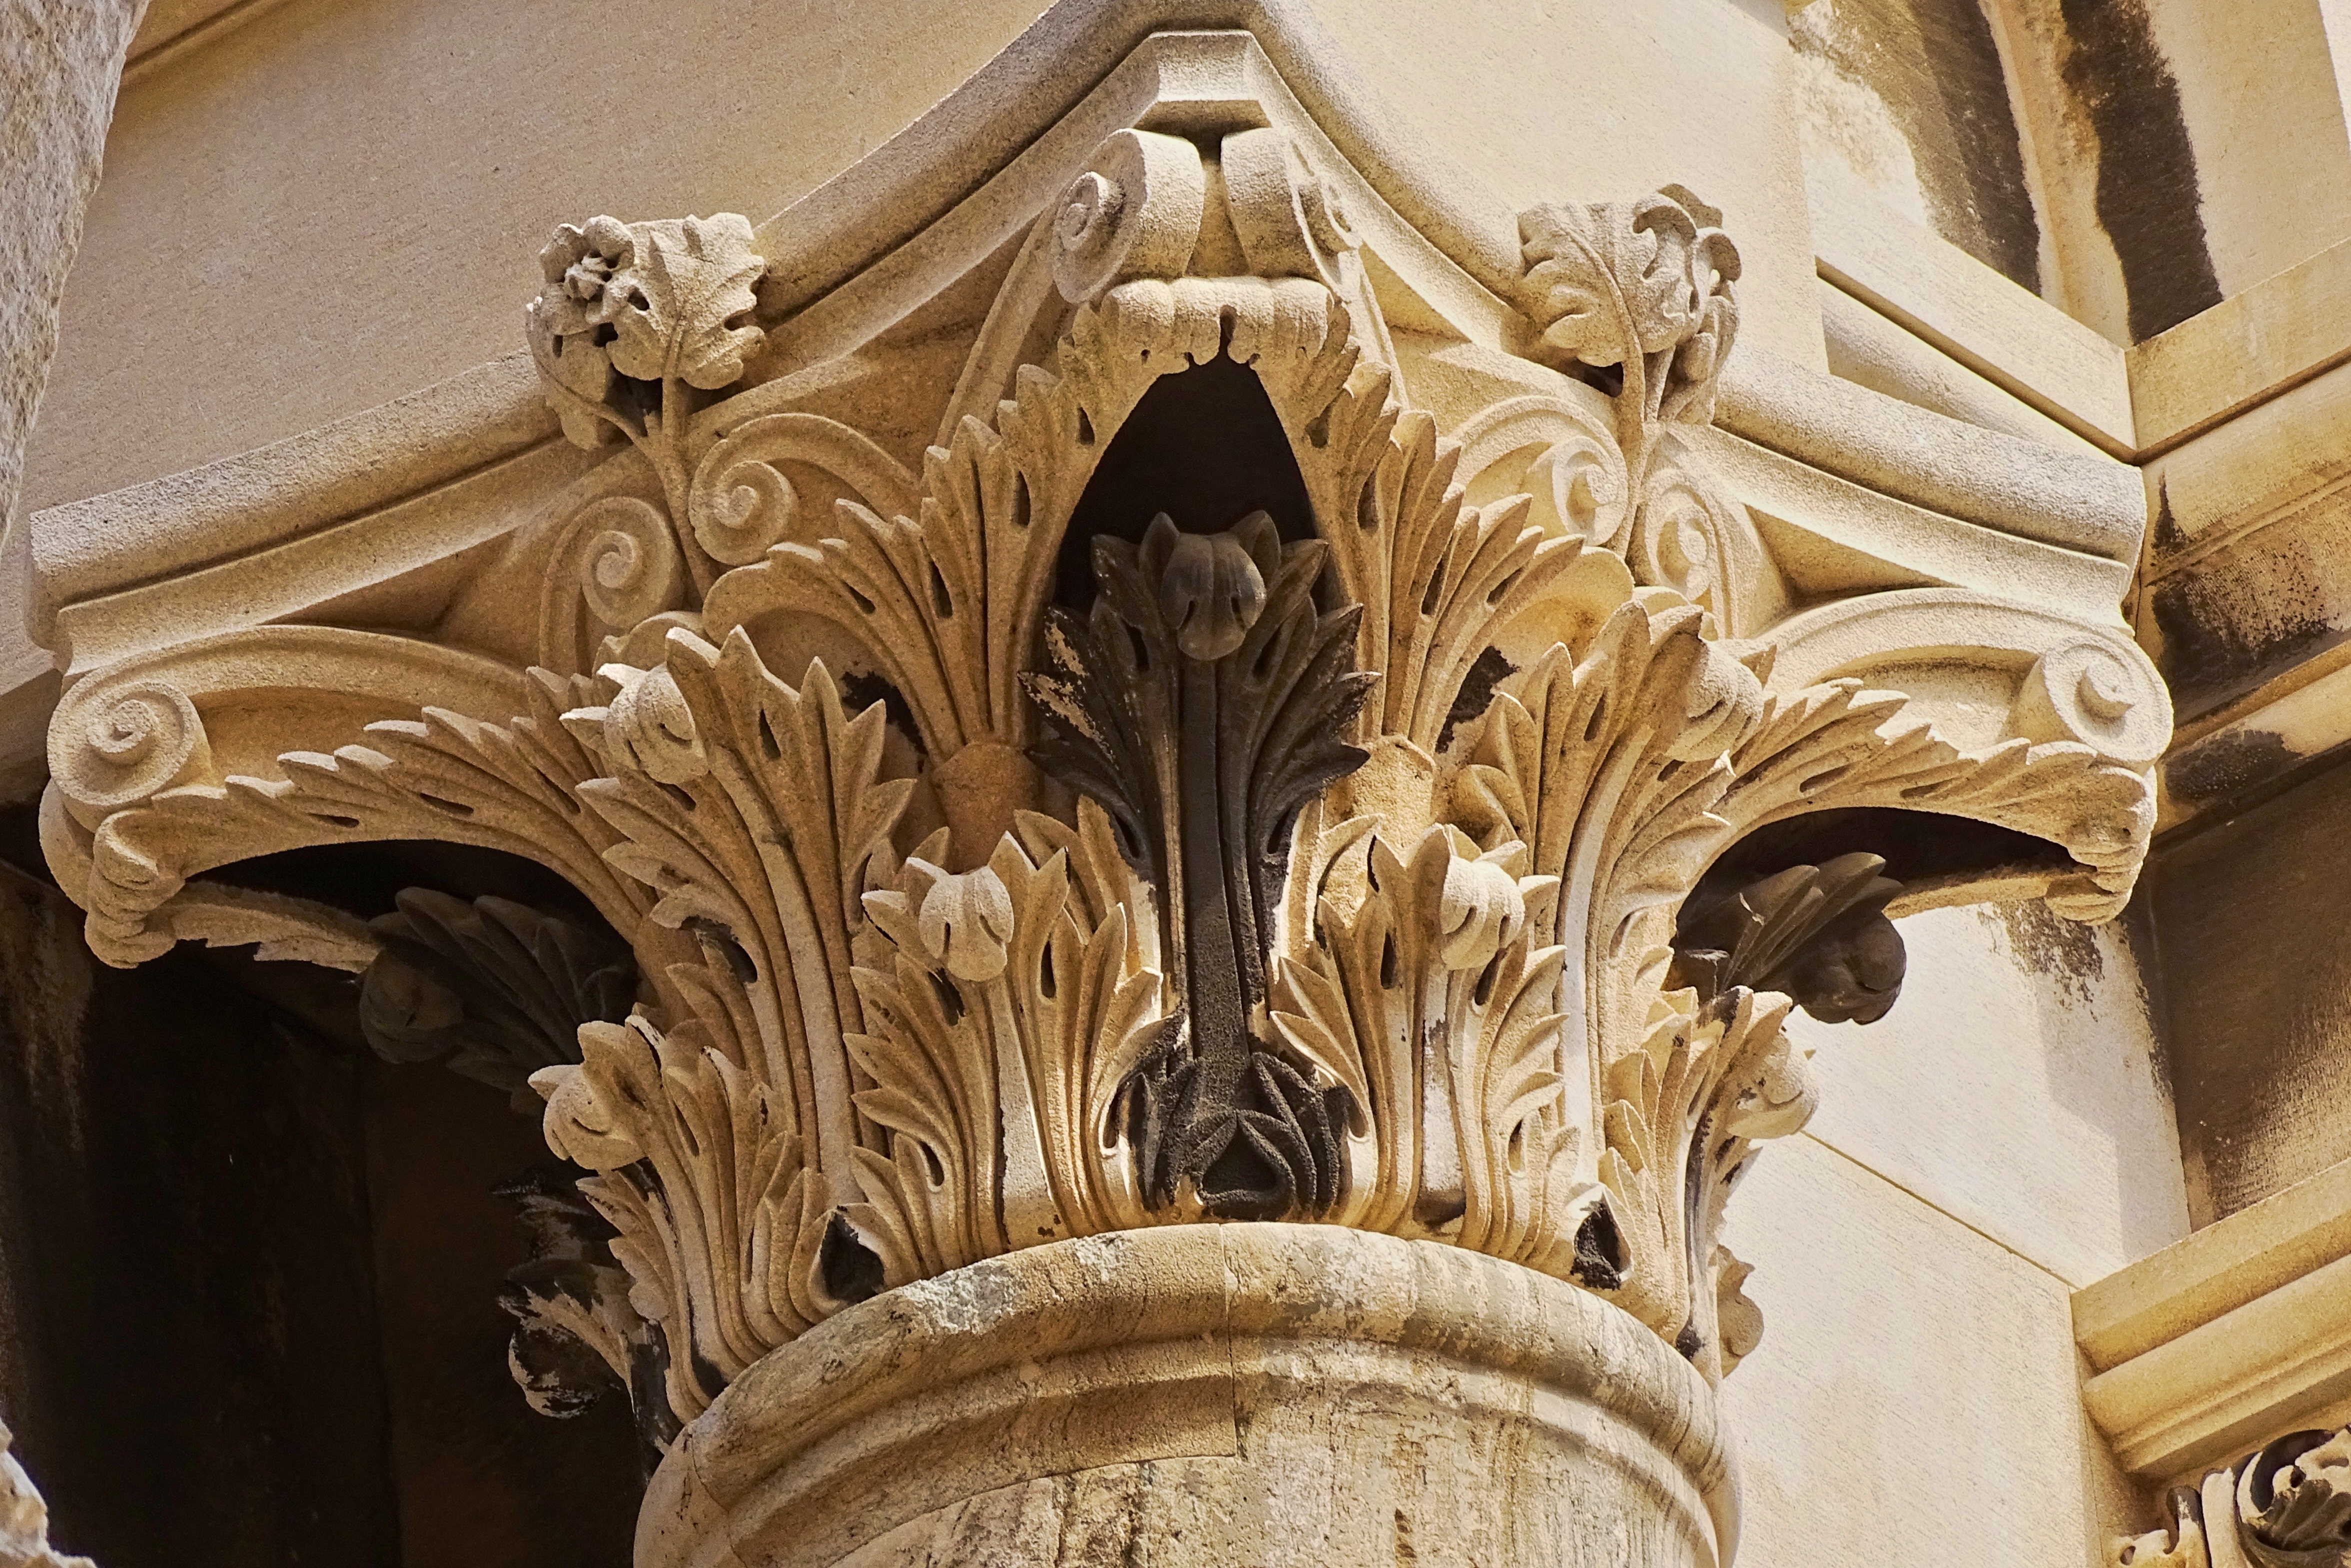
architecture, structure, wood, arch, pillar, column, cathedral, ornament, old town, sculpture, art, croatia, carving, historically, split, ancient history, dioakletianpalast